Low technology

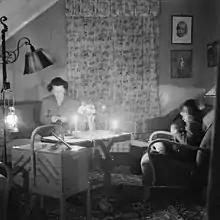
Candlelight used in electricity rationing in Oslo in 1948

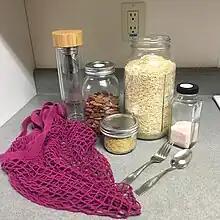
Zero waste as a way of low-tech living

Note: home canning is a counter example of a low technology since some of the supplies needed to pursue this skill rely on a global trade network and an existing manufacturing infrastructure.